Get Karl! Oh Soo-jung

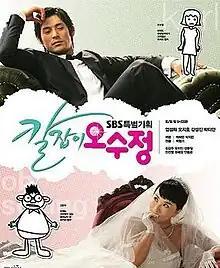
Promotional poster

Get Karl! Oh Soo-jung is a 2007 South Korean romantic comedy television series starring Uhm Jung-hwa and Oh Ji-ho. It aired on SBS from July 28 to September 16, 2007 on Saturdays and Sundays at 21:45 for 16 episodes.